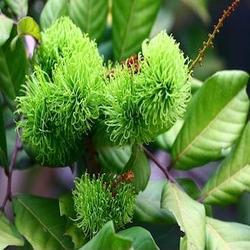
Label: Rambutan